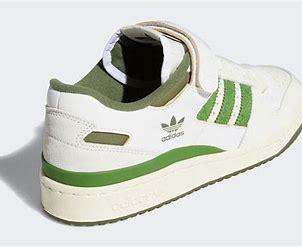
Brand: adidas
Model: originals Adidas Originals Forum 84